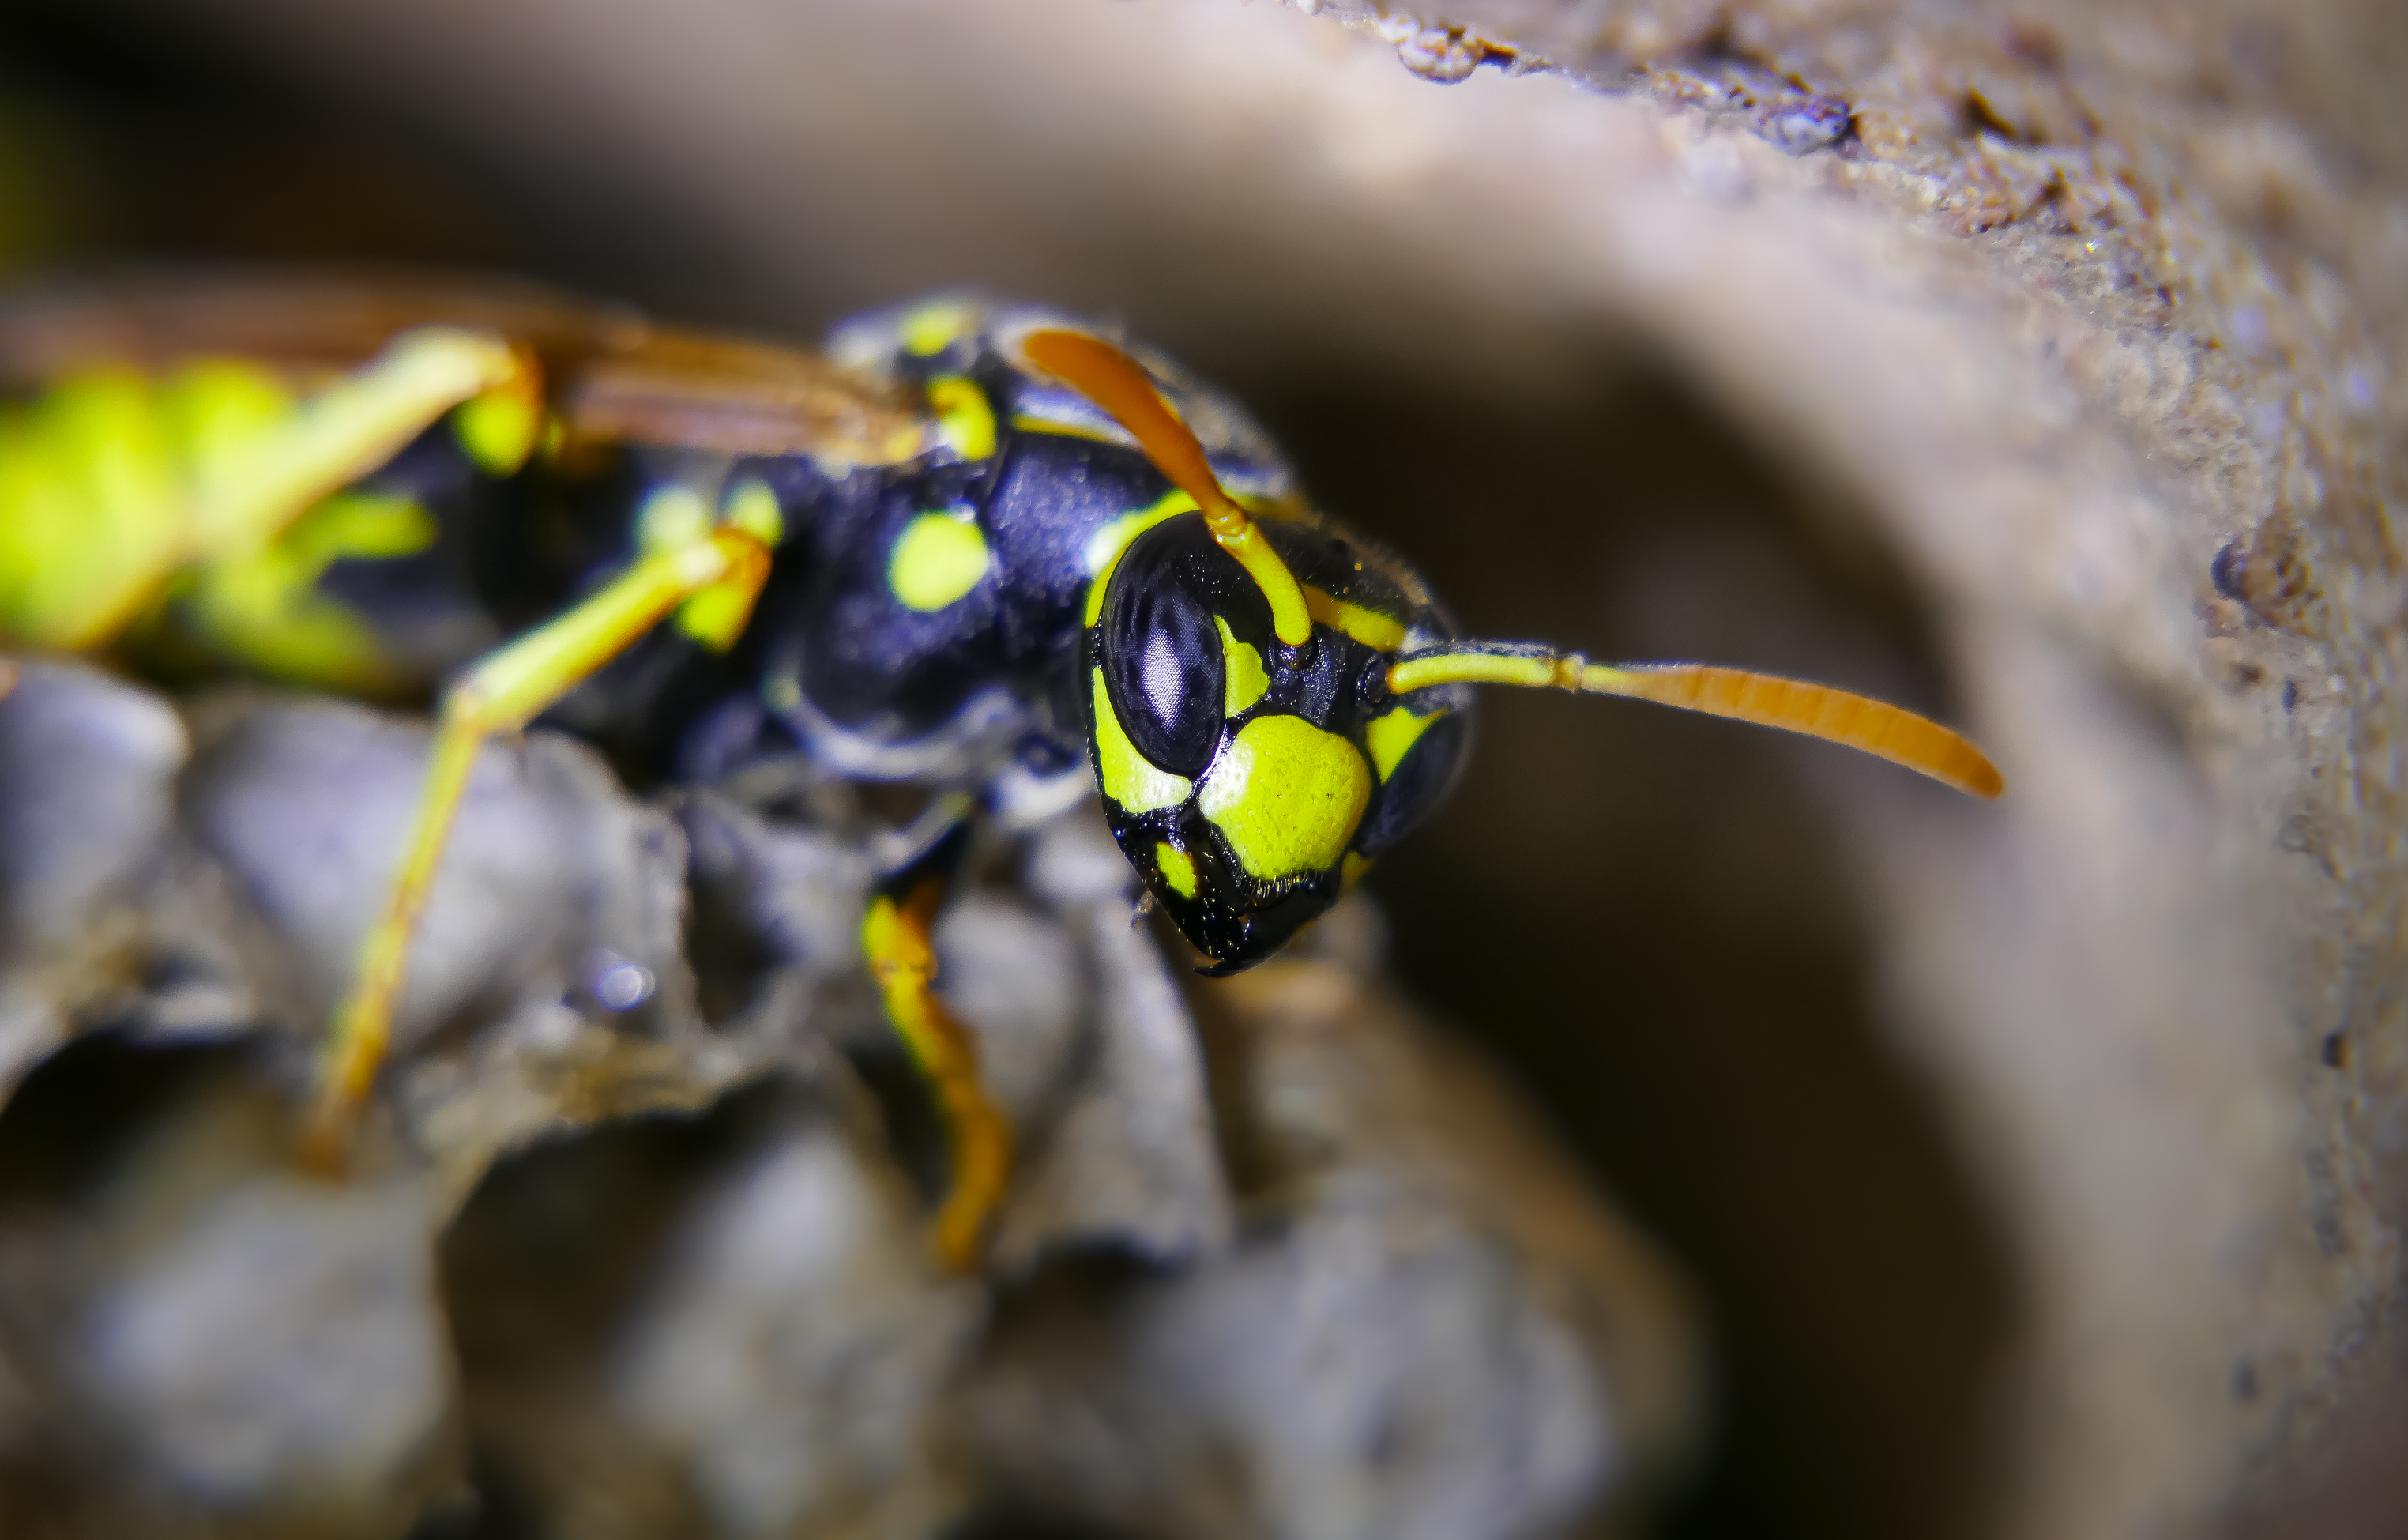
nature, photography, flower, wildlife, insect, macro, yellow, flora, fauna, invertebrate, close up, animals, naturaleza, hornet, lumixfz1000, fz1000, wasp, pest, ggl1, xovesphoto, animales, panasoniclumixfz1000, marumi200, avispa, macro photography, arthropod, membrane winged insect